Bakewell Glass

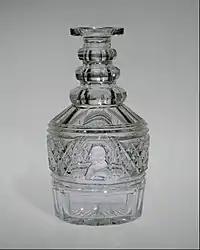
Clay cameo of Benjamin Franklin on blown and cut glass.

An embargo in 1807 that prevented imports of foreign glass, spurred on a high demand for domestic glass. Along with the advancements in technology, the glass industry was discovering useful natural resource deposits in America: clay beds found in New Jersey, Missouri and Pennsylvania meant another ingredient in certain glassmaking processes that was readily available. Pittsburgh—home of Bakewell's company—had great coal deposits.